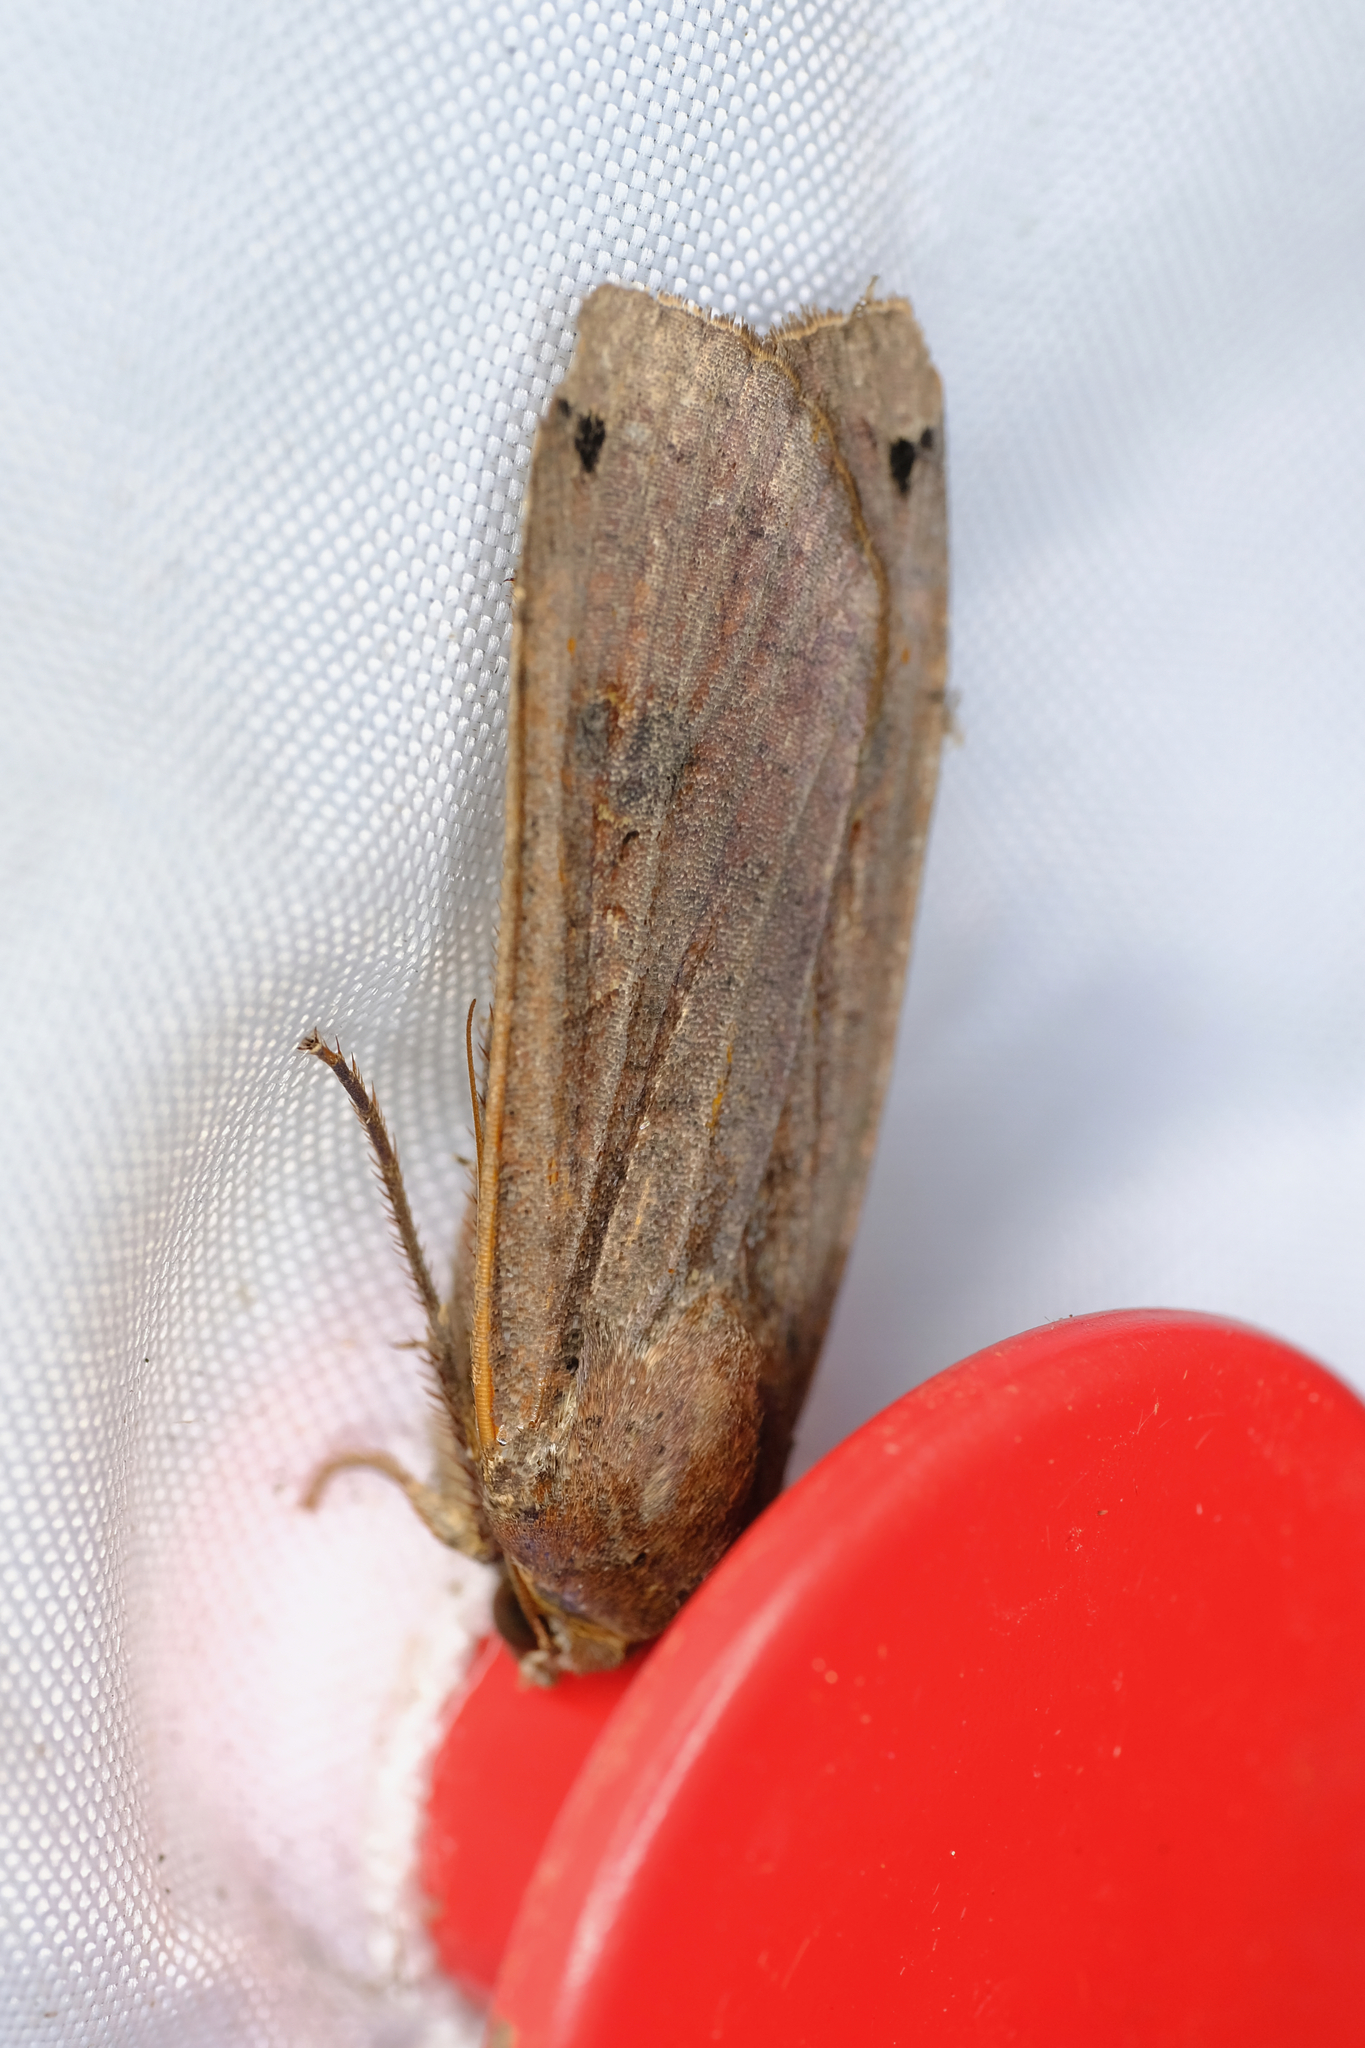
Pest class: cutworms